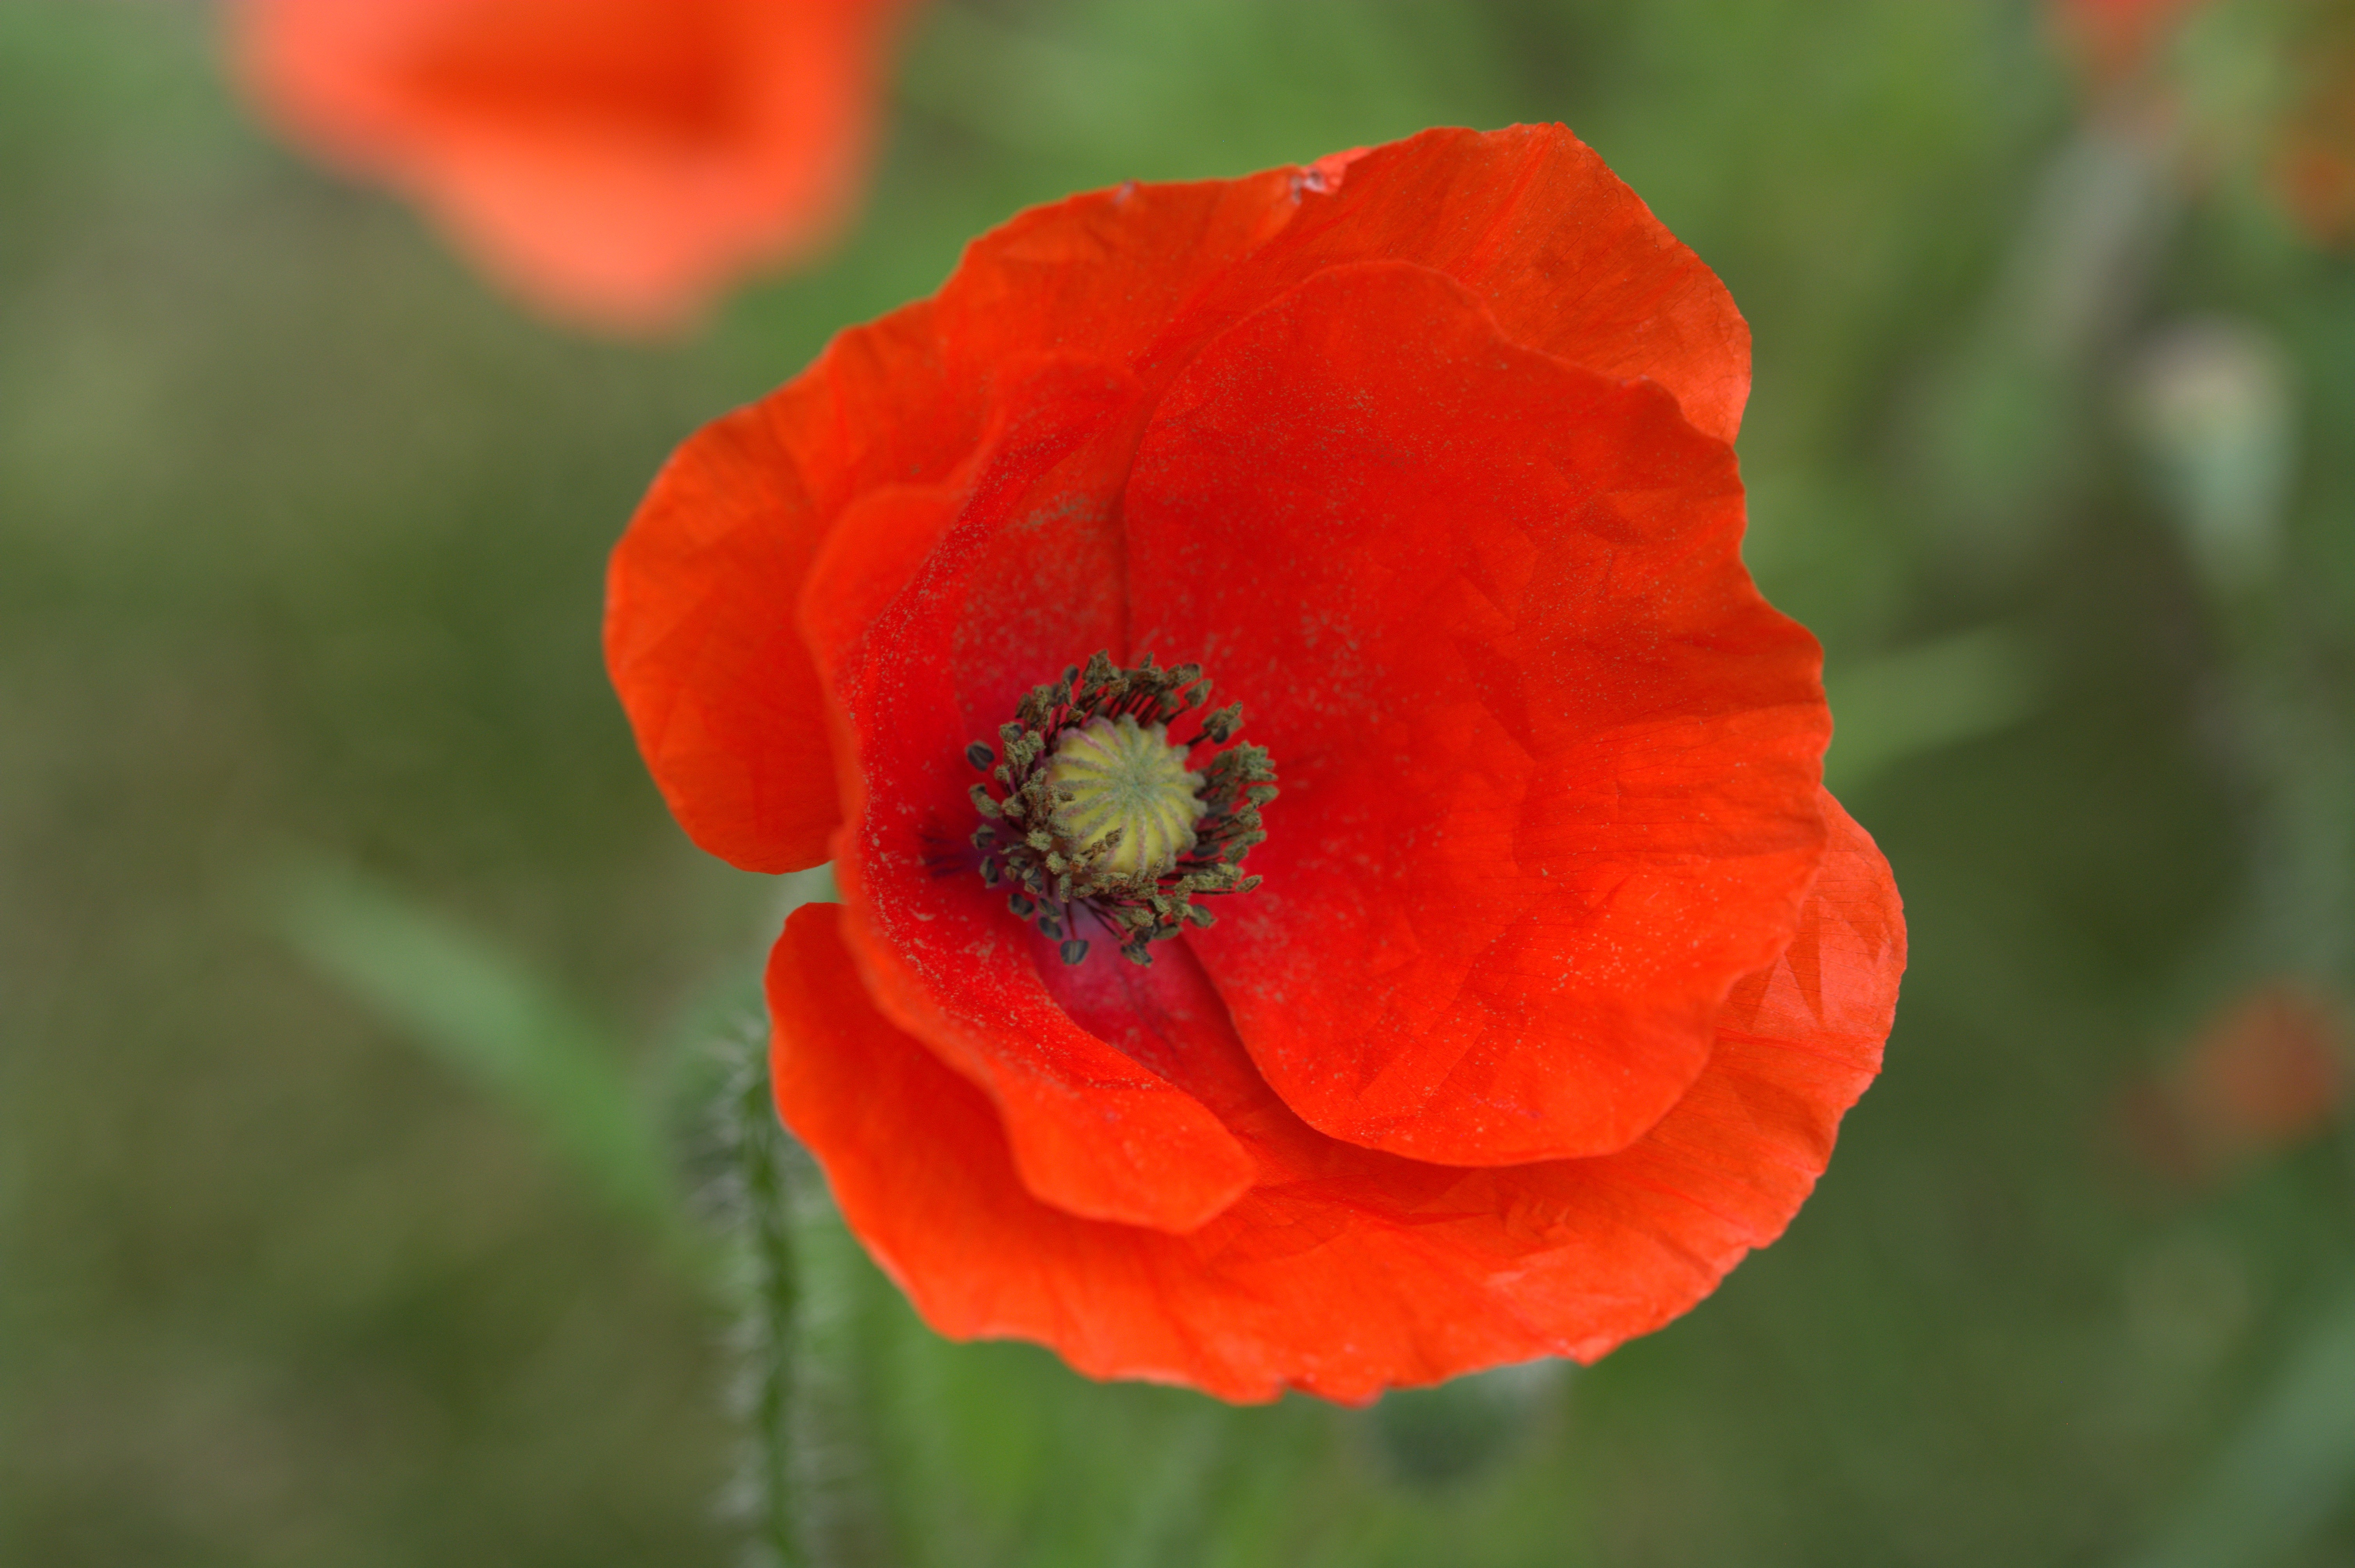
blossom, plant, flower, petal, bloom, red, flora, wildflower, red poppy, poppy, coquelicot, macro photography, flowering plant, mohngewaechs, annual plant, plant stem, land plant, poppy family